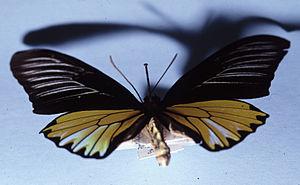
Troides magellanus est une espèce de papillons de la famille des Papilionidae et de la sous-famille des Papilioninae et du genre Troides.